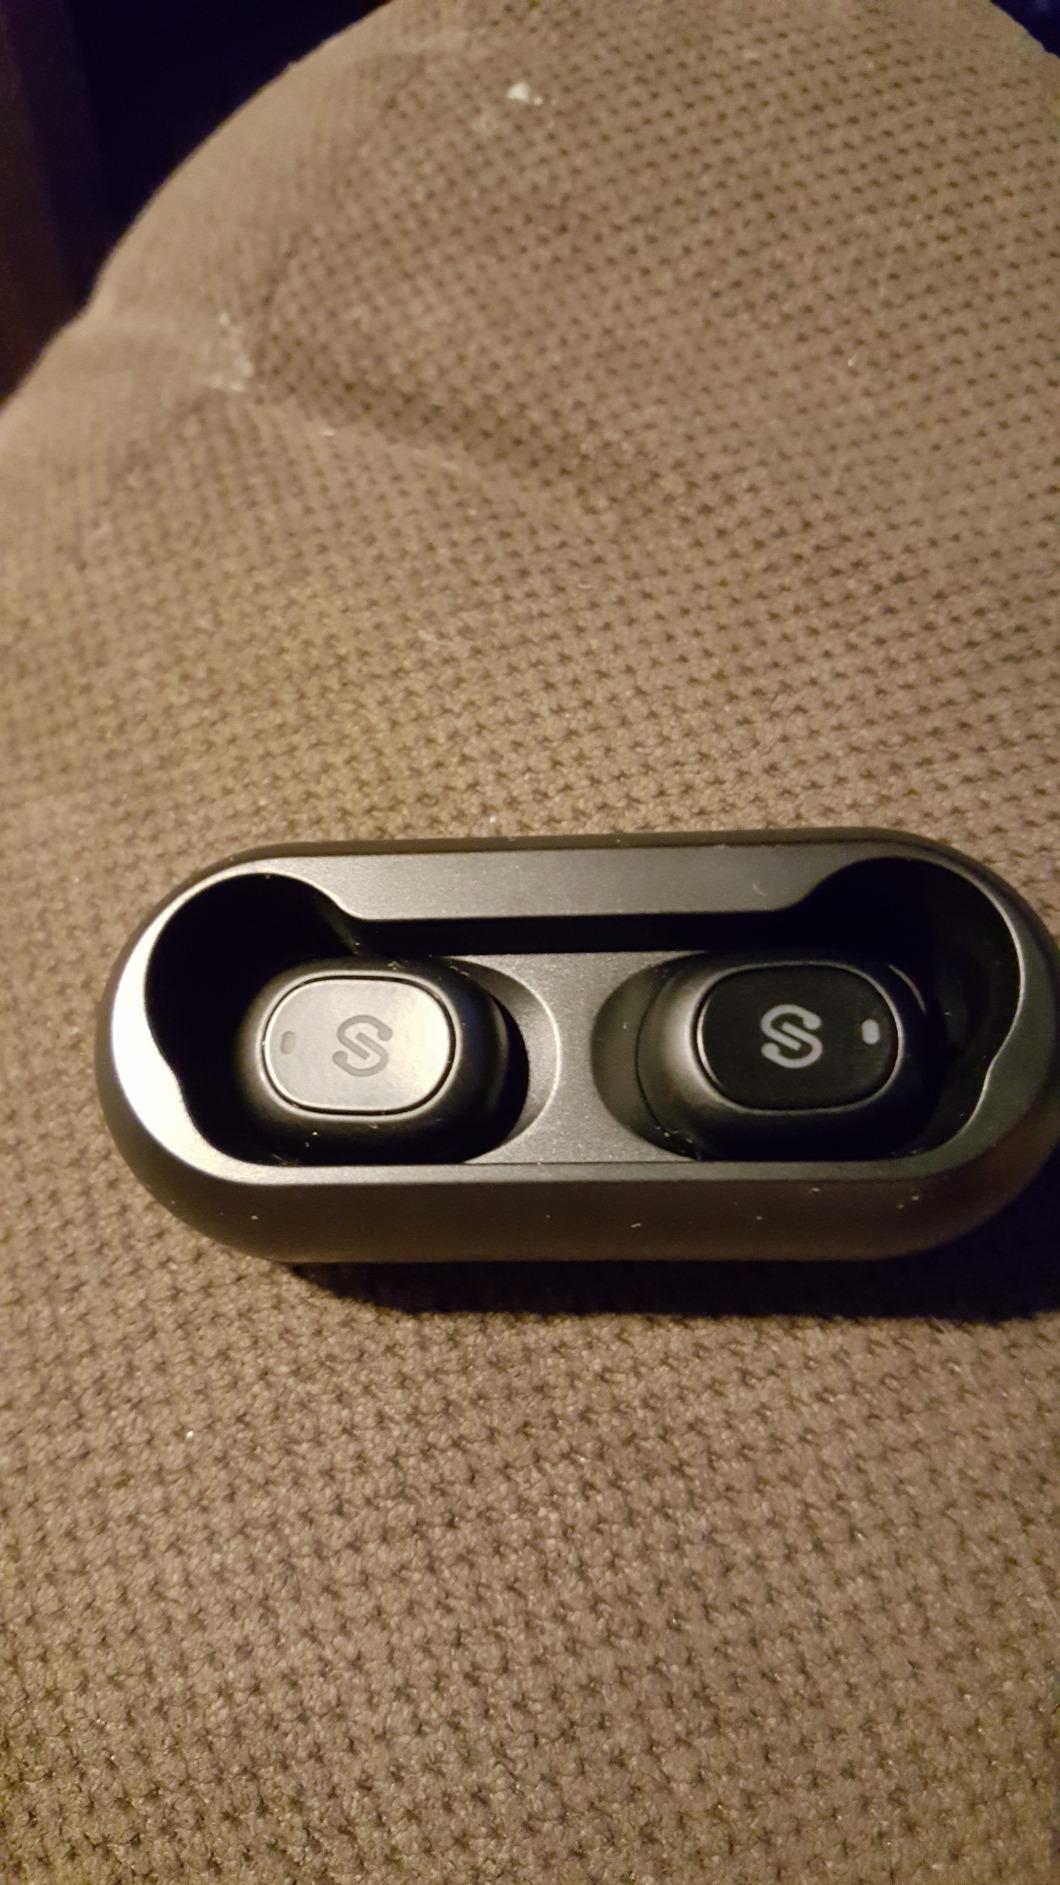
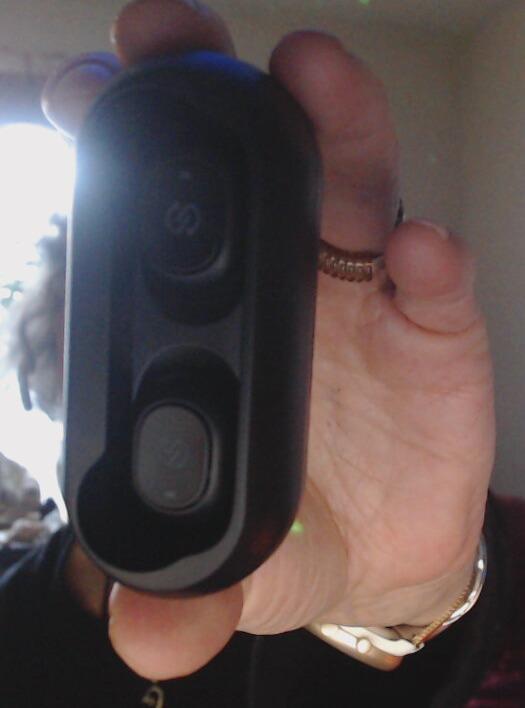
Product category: earbuds
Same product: yes